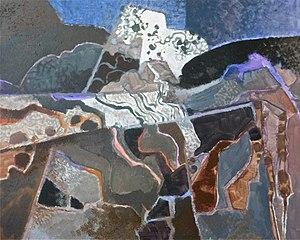
Près de Saint-Rémy-de-Provence, acrylique et sable sur toile
Pierre Cayol, né le 14 août 1939 à Salon-de-Provence est un artiste peintre, décorateur de théâtre, graveur aquafortiste, lithographe, et illustrateur Français.